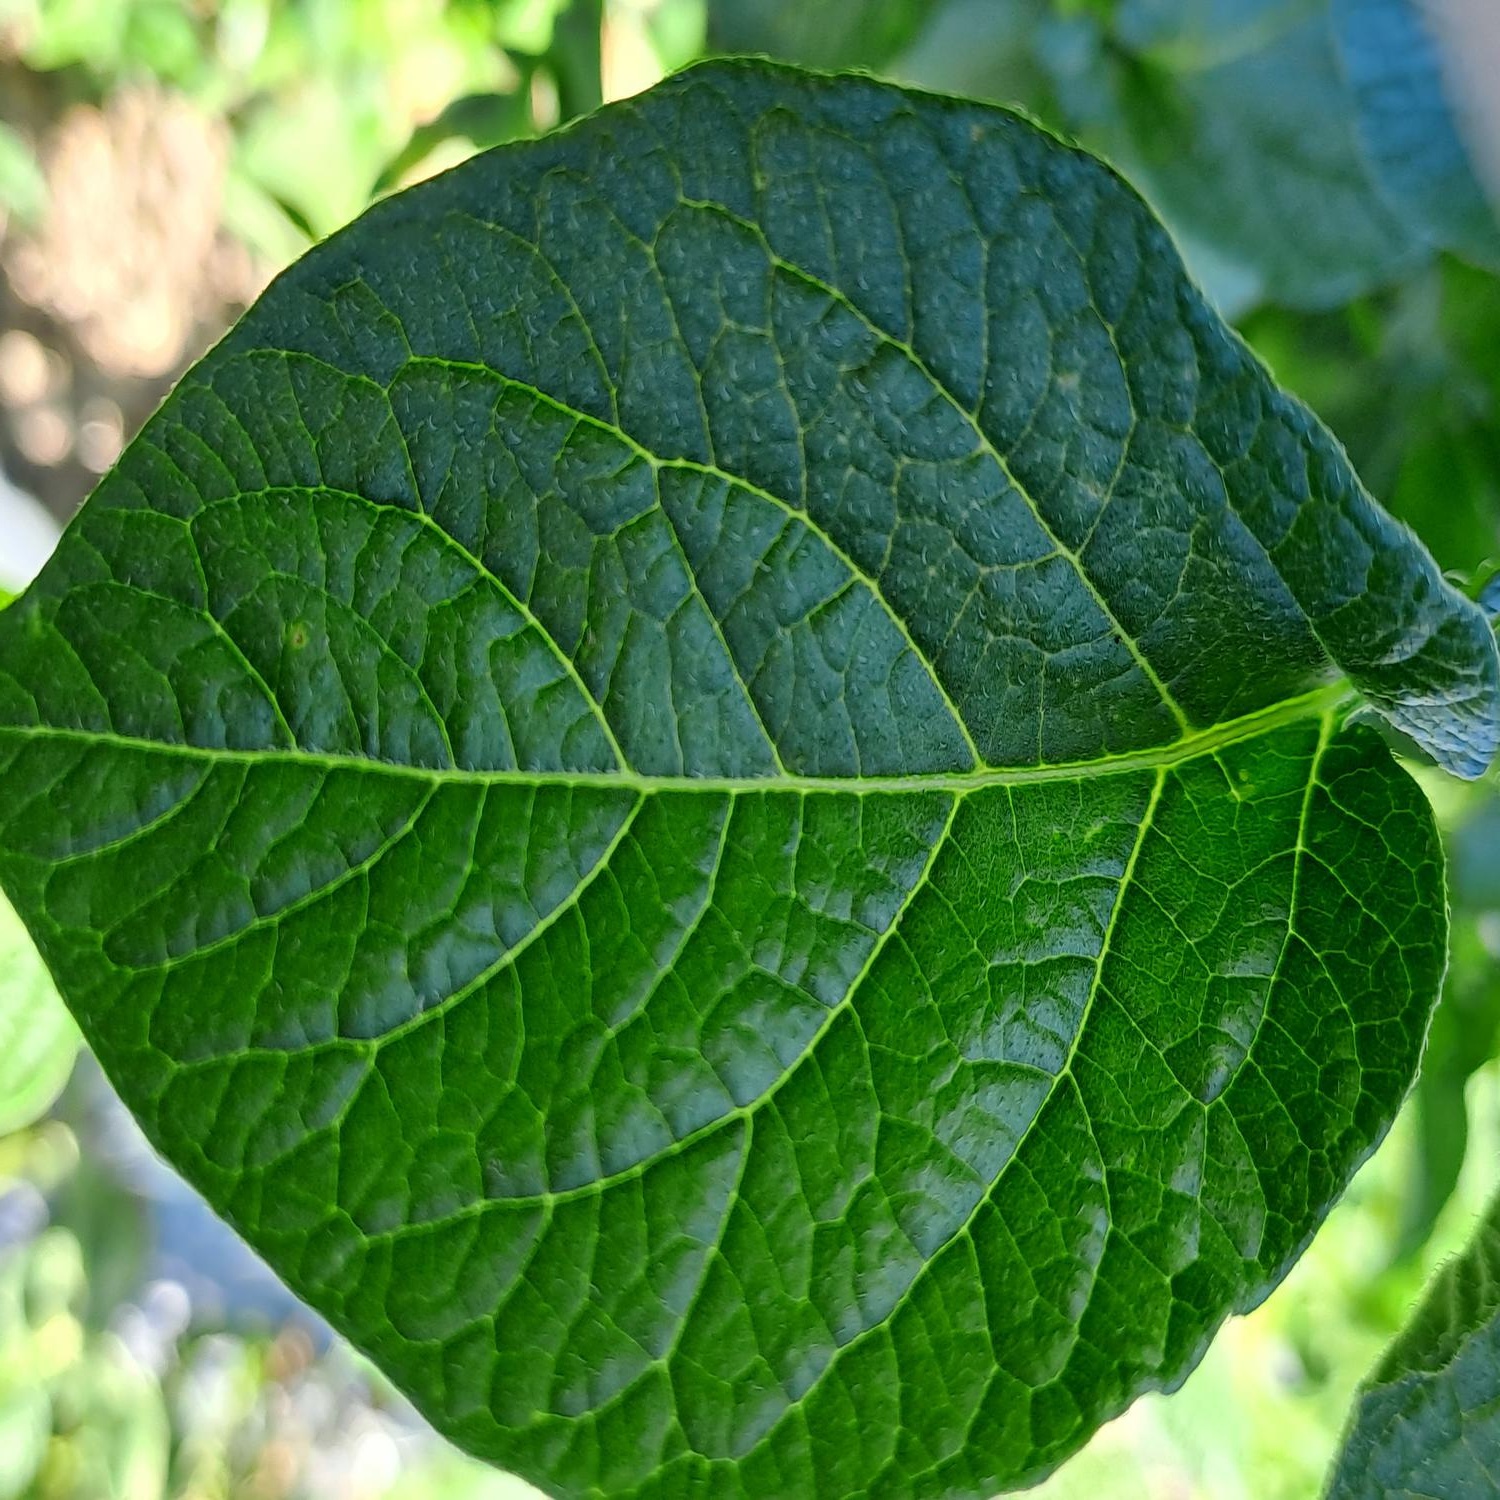
Etiqueta: Sana